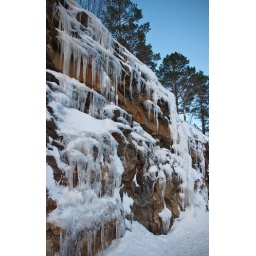
A rock face covered in beautifully dribbly icicles by the road south of Saltstraumen, Norway.